Culture of Buddhism

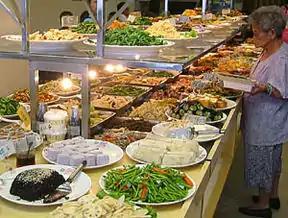
A vegetarian restaurant in Taipei, Taiwan serving Buddhist cuisine in buffet style.

Buddhist cuisine is a kind of cuisine mainly for the believers of Buddhism. It is known as zhāi cài ("zhāi" means "purification" or "discipline", "cai" means "cuisine" or "vegetable") in China, and shōjin ryōri ("shōjin" means "devotion", "ryōri" means "cuisine") in Japan, and by many other names in other countries. Due to the understanding of animals as conscious and suffering beings, many Buddhists do not kill animals and many also do not eat meat (other than that from those who died naturally, and from species where the consumption of brethren is not troubling to the still living). Certain major Mahayana sutras show the Buddha forcefully denouncing meat-consumption and advocating vegetarianism (vegetarianism in Buddhism). Buddhist vegetarian chefs have become extremely creative in imitating meat using prepared wheat gluten, also known as "seitan" or "wheat meat", soy (such as tofu or tempeh), agar, and other plant products. Some of their recipes are the oldest and most-refined meat analogues in the world.